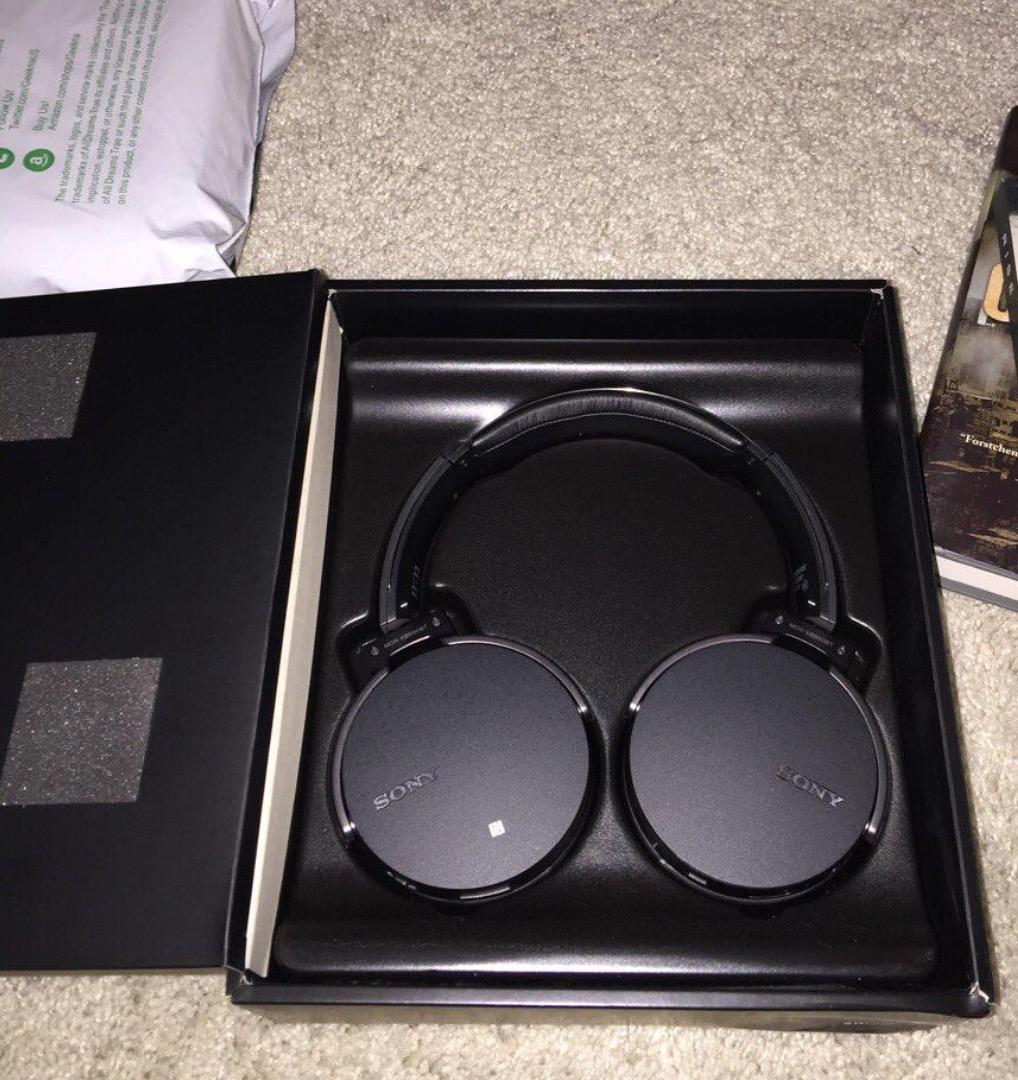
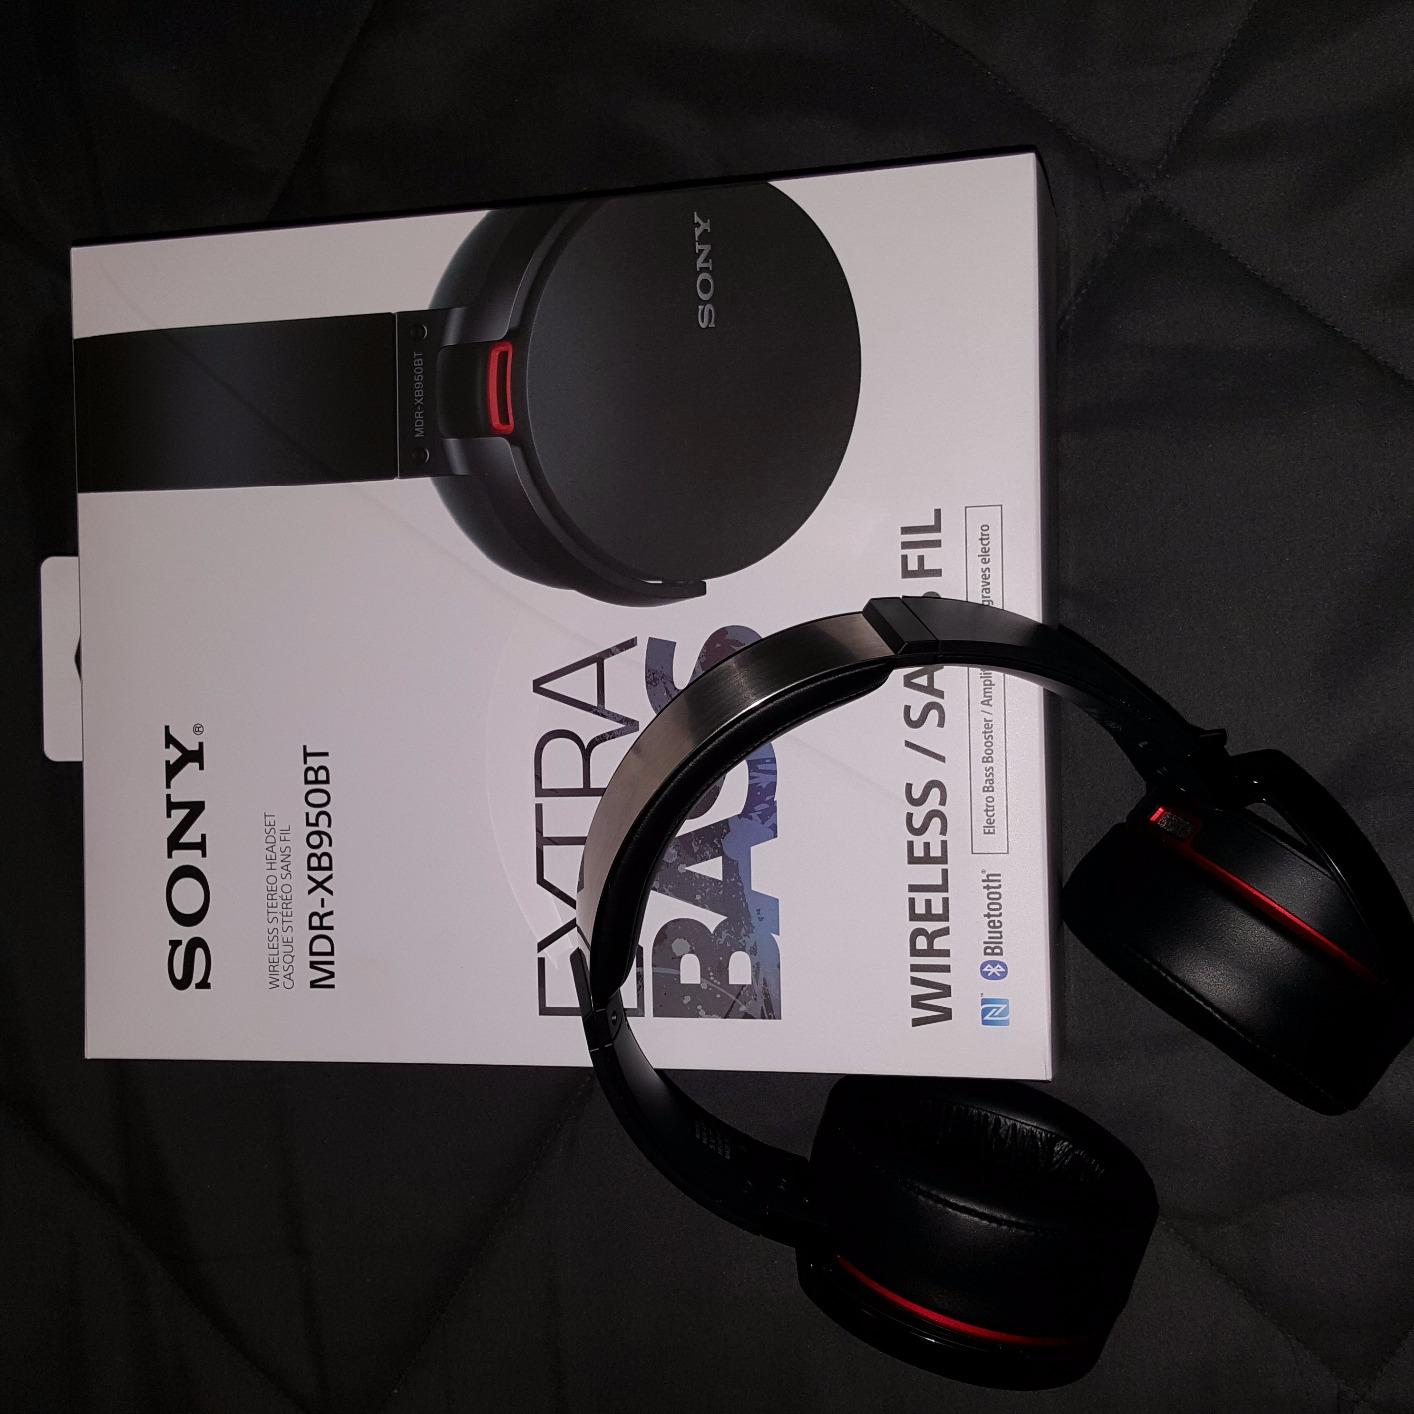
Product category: headphones
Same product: yes